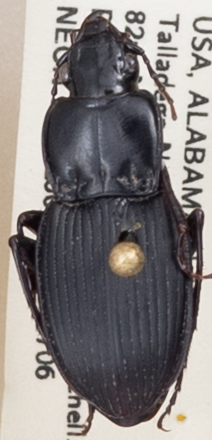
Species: Cyclotrachelus convivus
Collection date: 2021-07-06
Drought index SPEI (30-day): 1.086
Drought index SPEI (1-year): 0.926
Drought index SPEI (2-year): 2.09